Helga Konrad

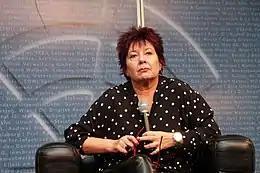
Konrad in 2016

Konrad was born and grew up in Graz. She studied English and Romance philology at the University of Graz and in Paris, completing a doctorate in 1975. She worked for the Chamber for Workers and Employees and later the .